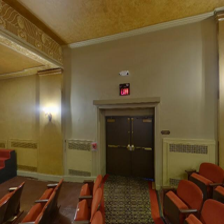
Label: streetView